Bus

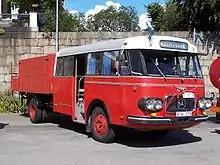
A 1965 Mercedes-Benz LPO 322 Bruck in Karlskrona, Sweden (2005)

Charter bus operators may be completely independent businesses, or charter hire may be a subsidiary business of a public transport operator that might maintain a separate fleet or use surplus buses, coaches, and dual-purpose coach-seated buses. Many private taxicab companies also operate larger minibus vehicles to cater for group fares. Companies, private groups, and social clubs may hire buses or coaches as a cost-effective method of transporting a group to an event or site, such as a group meeting, racing event, or organised recreational activity such as a summer camp. Schools often hire charter bus services on a regular basis for transportation of children to and from their homes. Chartered buses are also used by education institutes for transport to conventions, exhibitions, and field trips. Entertainment or event companies may also hire temporary shuttles buses for transport at events such as festivals or conferences. Party buses are used by companies in a similar manner to limousine hire, for luxury private transport to social events or as a touring experience. Sleeper buses are used by bands or other organisations that tour between entertainment venues and require mobile rest and recreation facilities. Some couples hire preserved buses for their wedding transport, instead of the traditional car. Buses are often hired for parades or processions. Victory parades are often held for triumphant sports teams, who often tour their home town or city in an open-top bus. Sports teams may also contract out their transport to a team bus, for travel to away games, to a competition or to a final event. These buses are often specially decorated in a livery matching the team colours. Private companies often contract out private shuttle bus services, for transport of their customers or patrons, such as hotels, amusement parks, university campuses, or private airport transfer services. This shuttle usage can be as transport between locations, or to and from parking lots. High specification luxury coaches are often chartered by companies for executive or VIP transport. Charter buses may also be used in tourism and for promotion (See Tourism and Promotion sections).